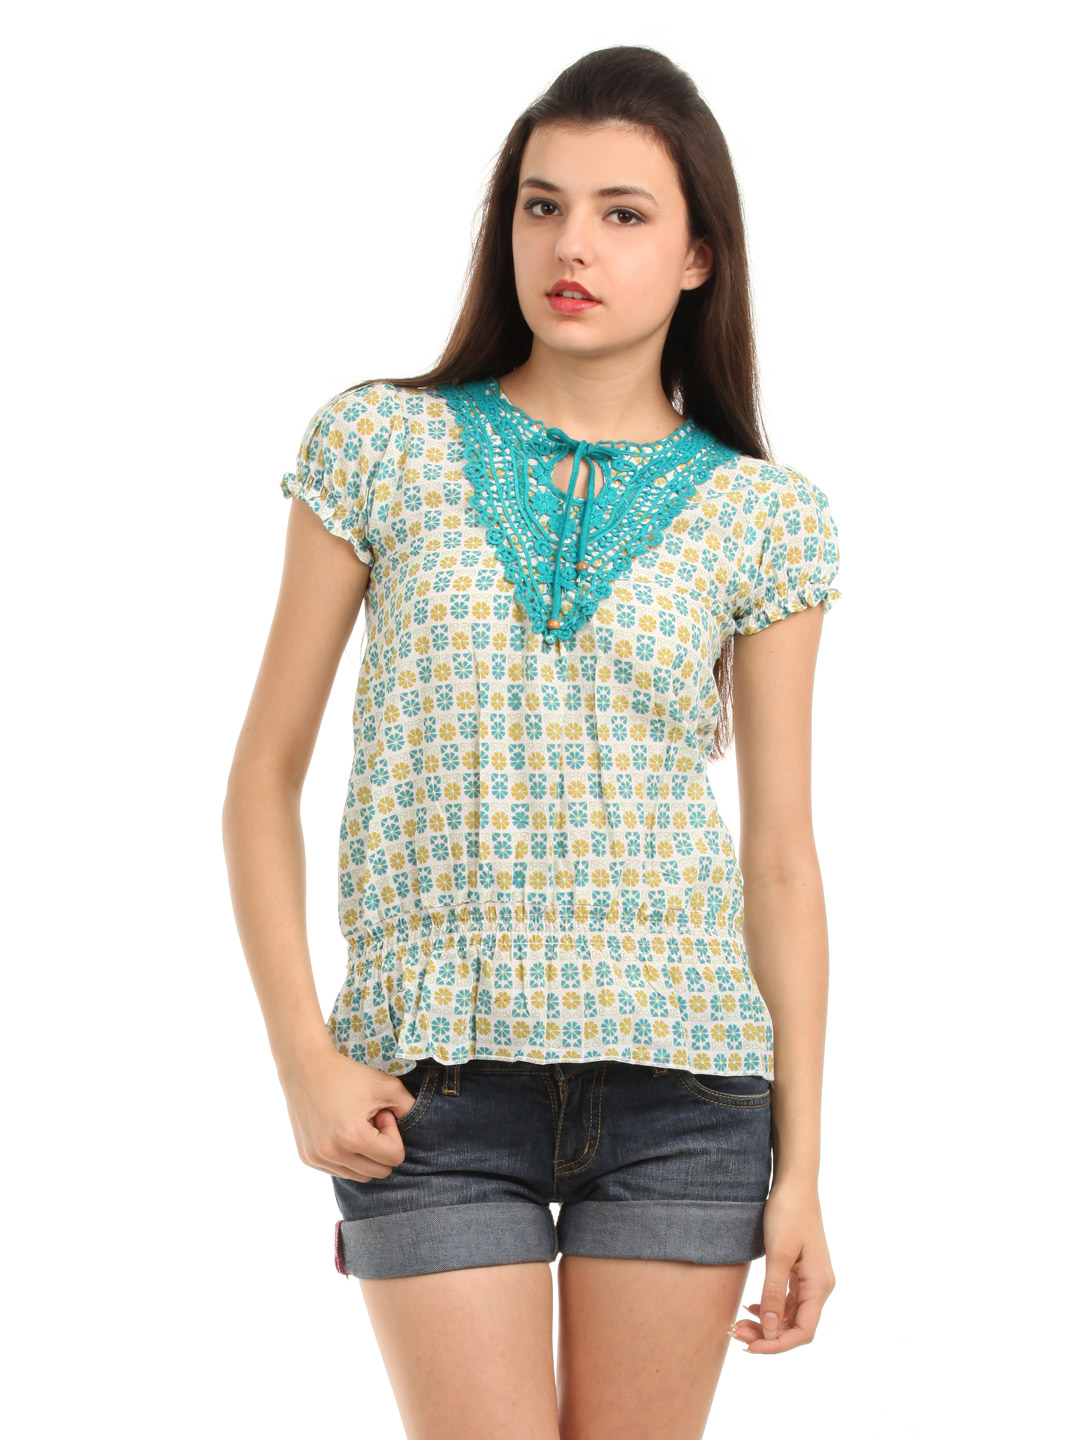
Mumbai Slang Women White Printed Top
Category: Apparel / Topwear / Tops
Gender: Women
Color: White
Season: Summer 2012
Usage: Casual